Caravaggio (train)

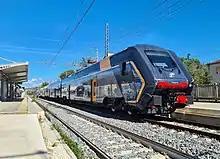
A Trenitalia ETR 521 "Rock" train at Fara Sabina-Montelibretti railway station

The Caravaggio (Rock for Trenitalia) is an electric multiple unit (EMU) developed and built by Hitachi Rail Italy. It is named after the Italian Baroque painter Michelangelo Merisi da Caravaggio.